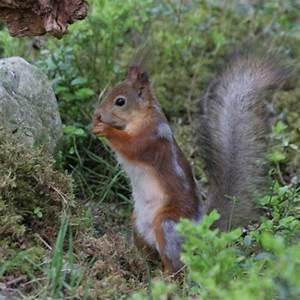
squirrel